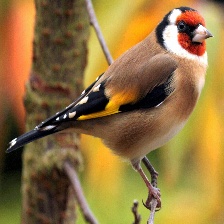
Species: EUROPEAN GOLDFINCH
Scientific name: CARDUELIS CARDUELIS
ImageNet parent category: goldfinch